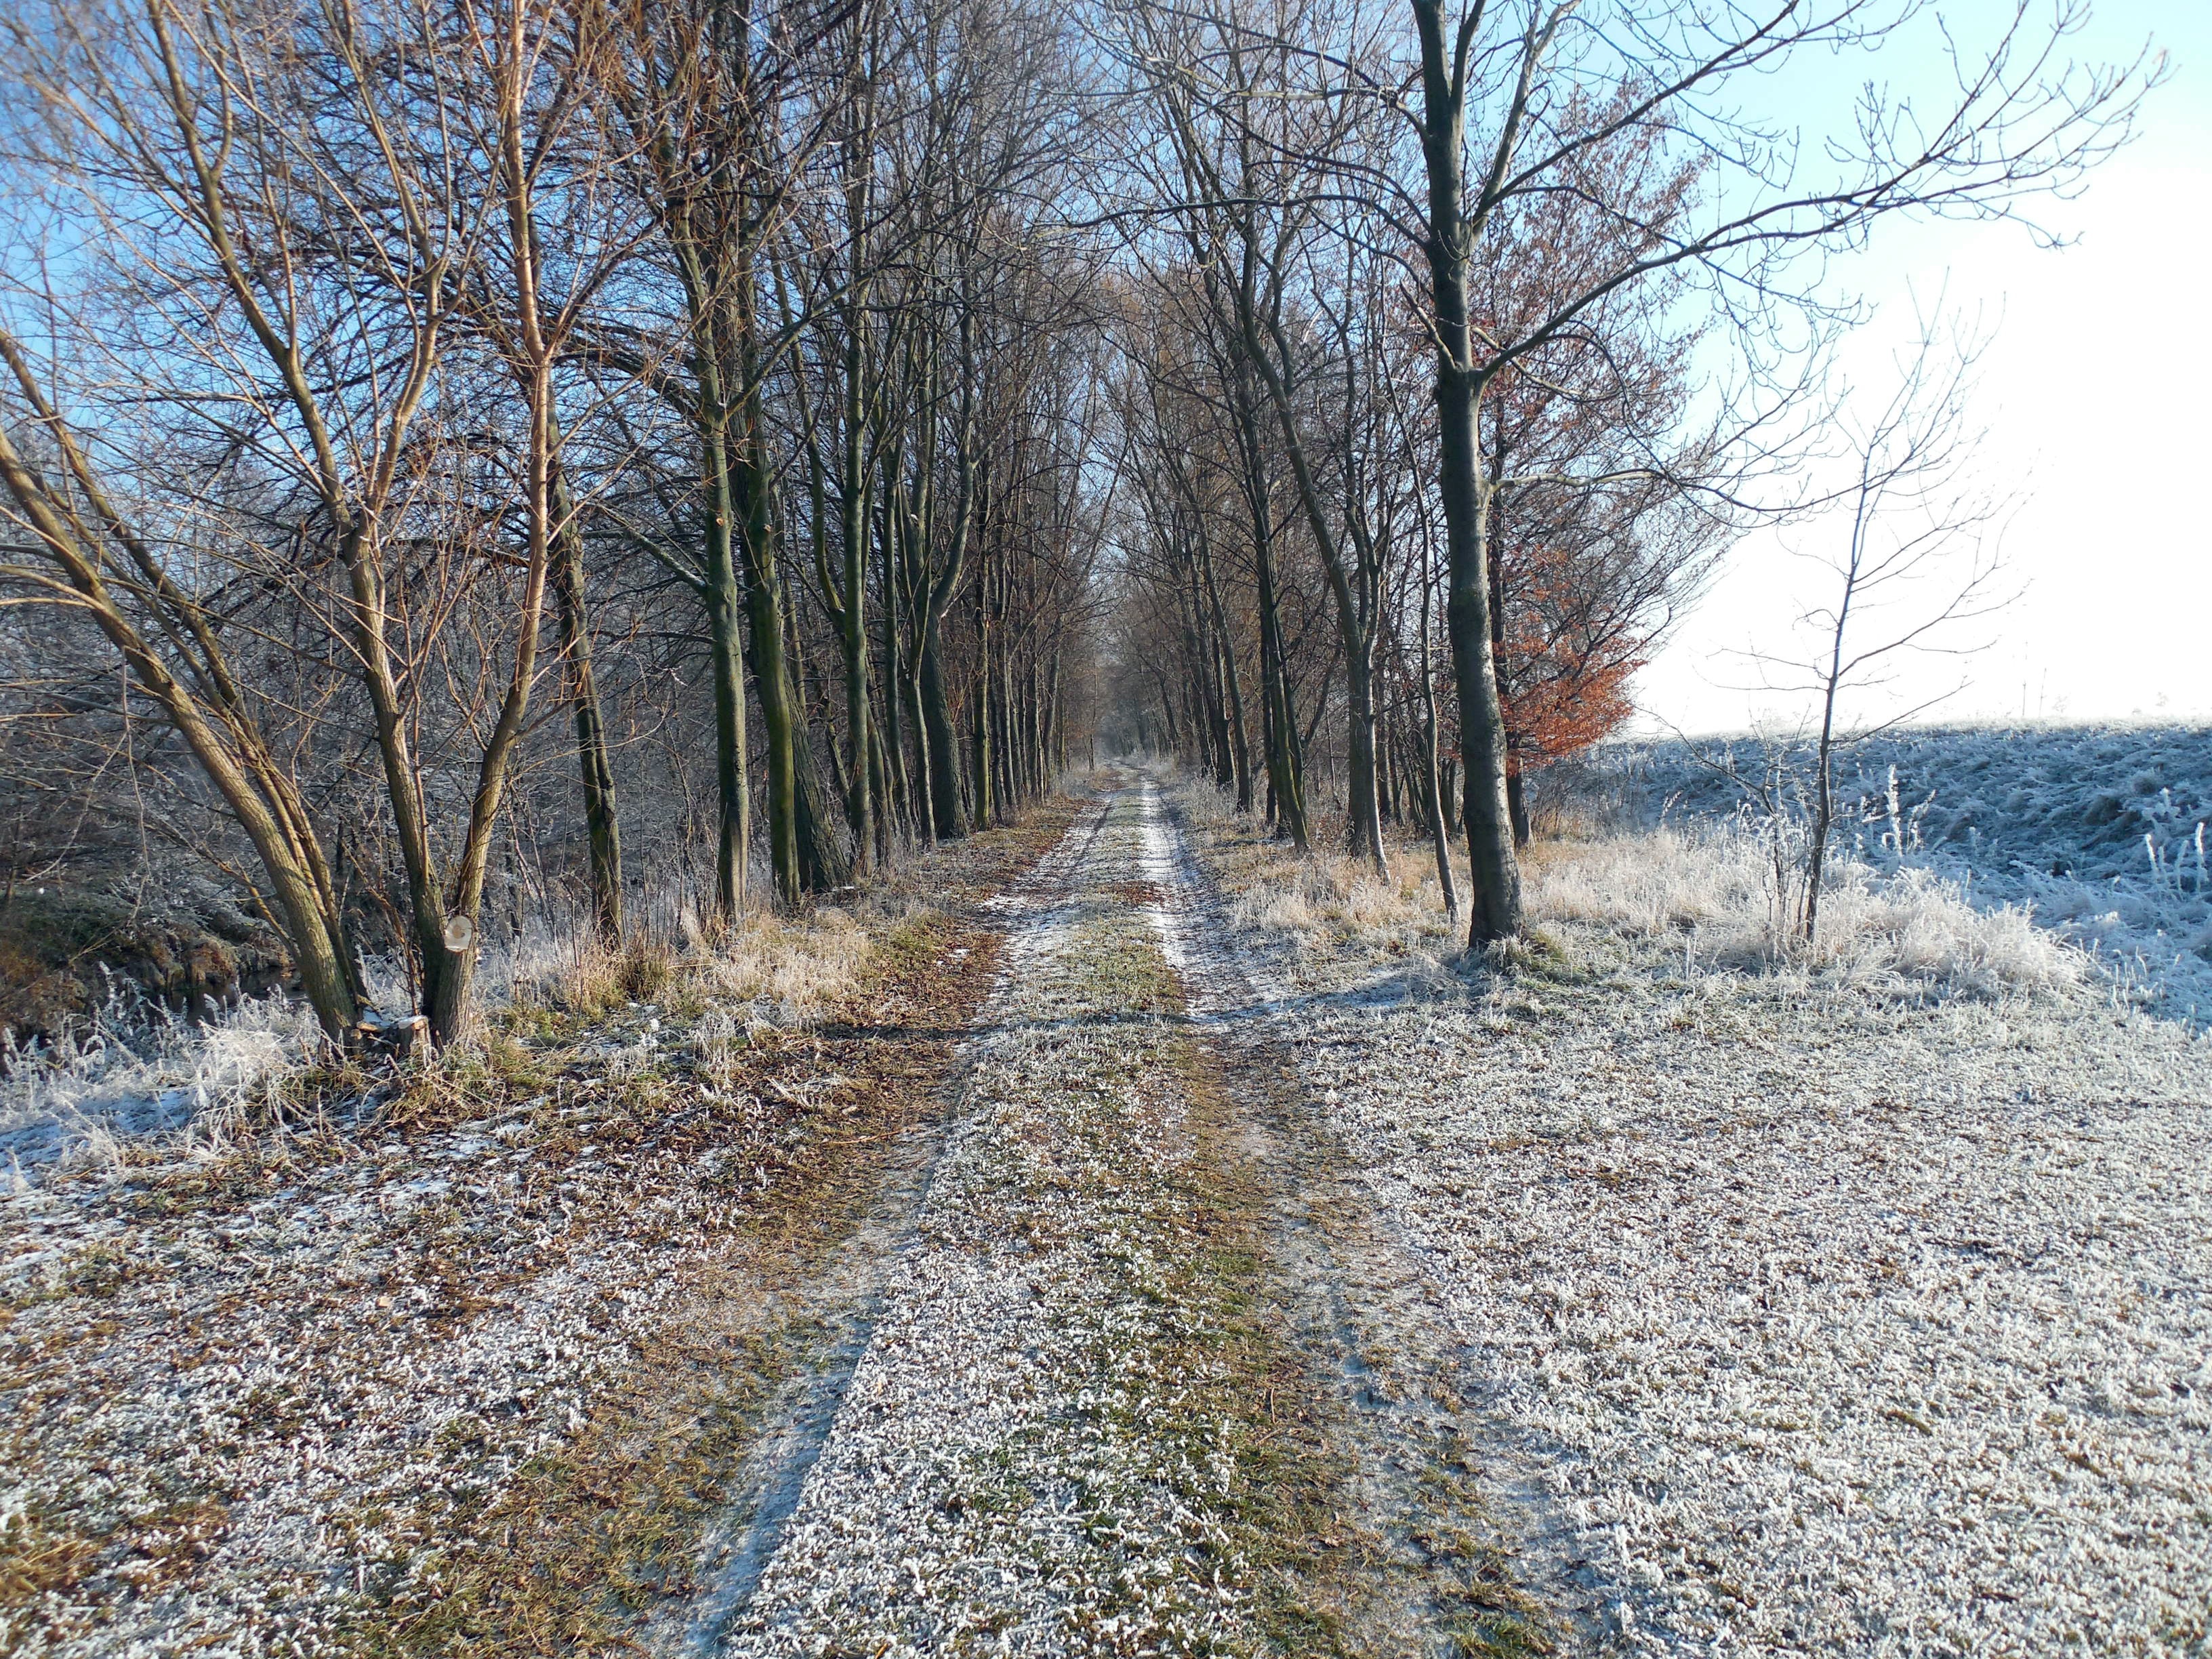
tree, forest, snow, cold, winter, track, hiking, trail, frost, ice, autumn, weather, frozen, season, trees, shrubs, bushes, woodland, december, habitat, away, wintry, ecosystem, hoarfrost, winter bushes, atmospheric phenomenon